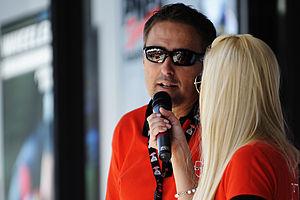
Alex Zülle, pendant le Tour de Suisse 2009.
Alex Zülle est un coureur cycliste suisse, né le 5 juillet 1968 à Wil dans le canton de Saint-Gall, professionnel de 1991 à 2004. Reconnu comme l'un des meilleurs rouleurs et spécialistes des courses à étapes des années 1990, il a notamment remporté à deux reprises le Tour d'Espagne et terminé deux fois deuxième du Tour de France. Il a également remporté le championnat du monde du contre-la-montre 1996 décrochant la même année la place de nᵒ 1 mondial du classement UCI. Faisant partie des coureurs exclus du Tour de France 1998, il avoue s'être dopé dans ce qui devient l'affaire Festina.